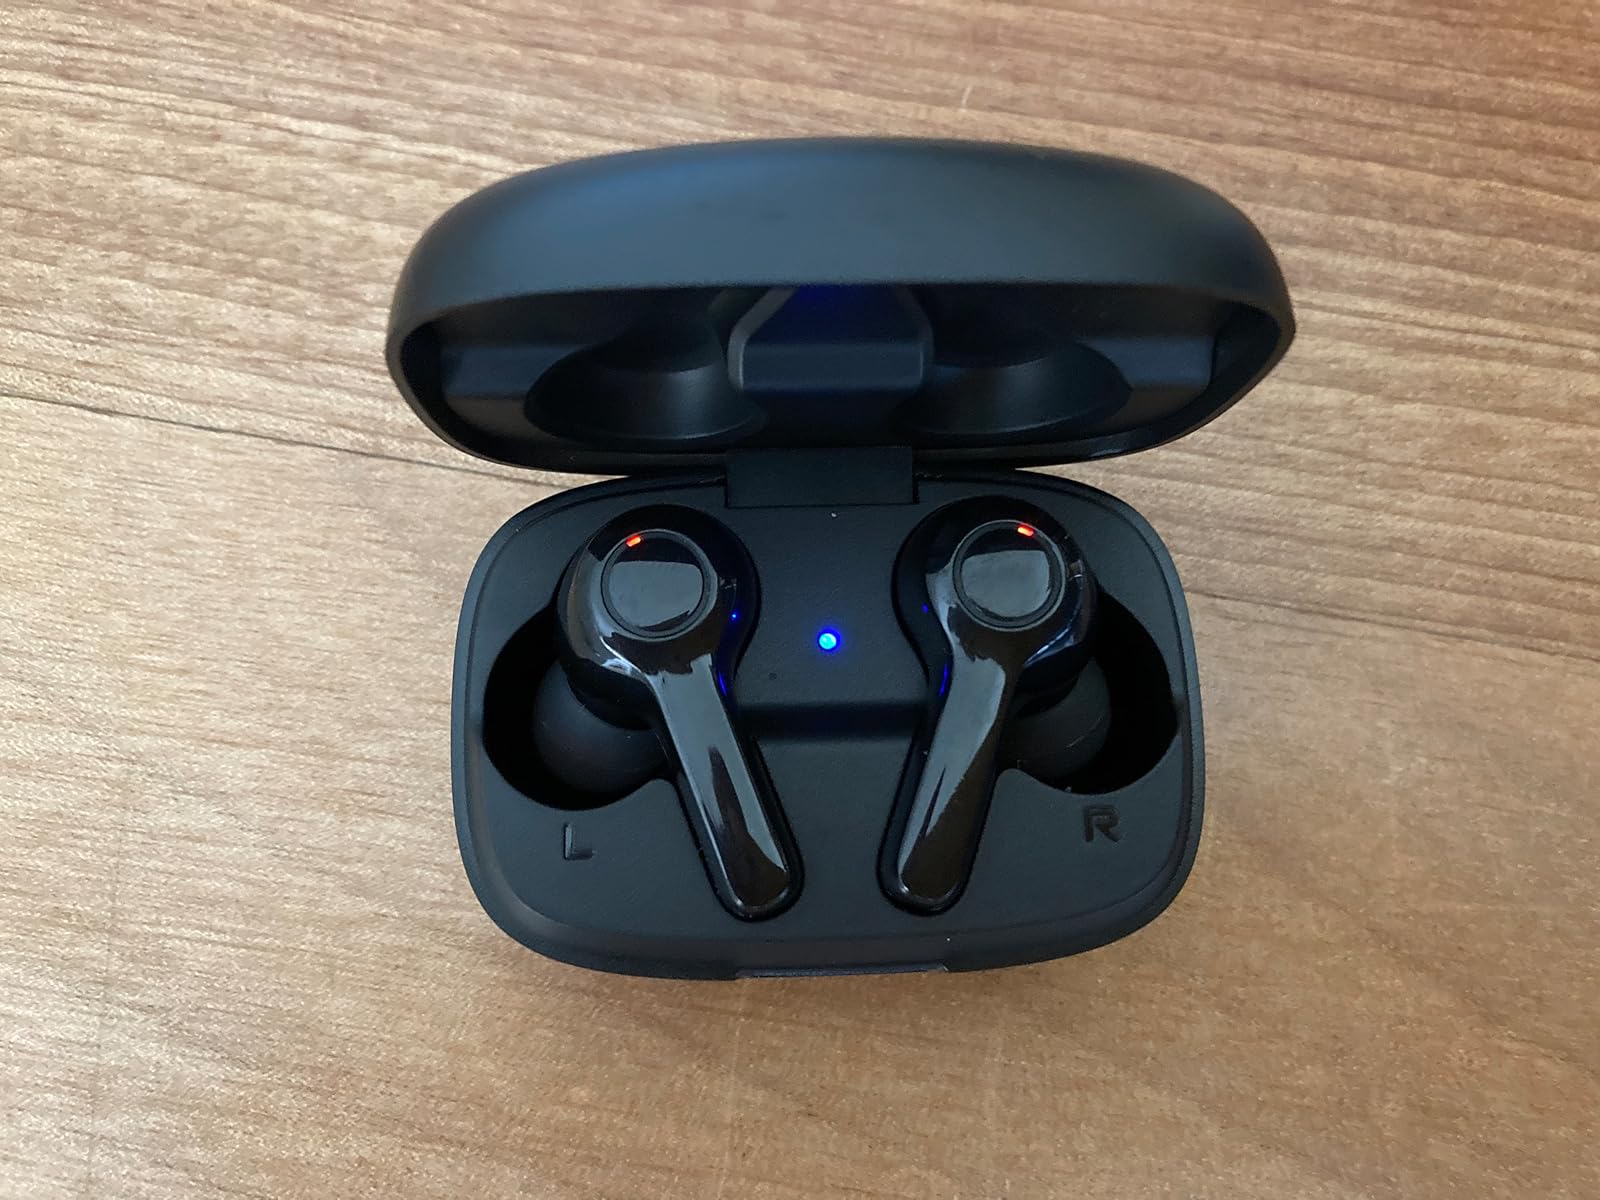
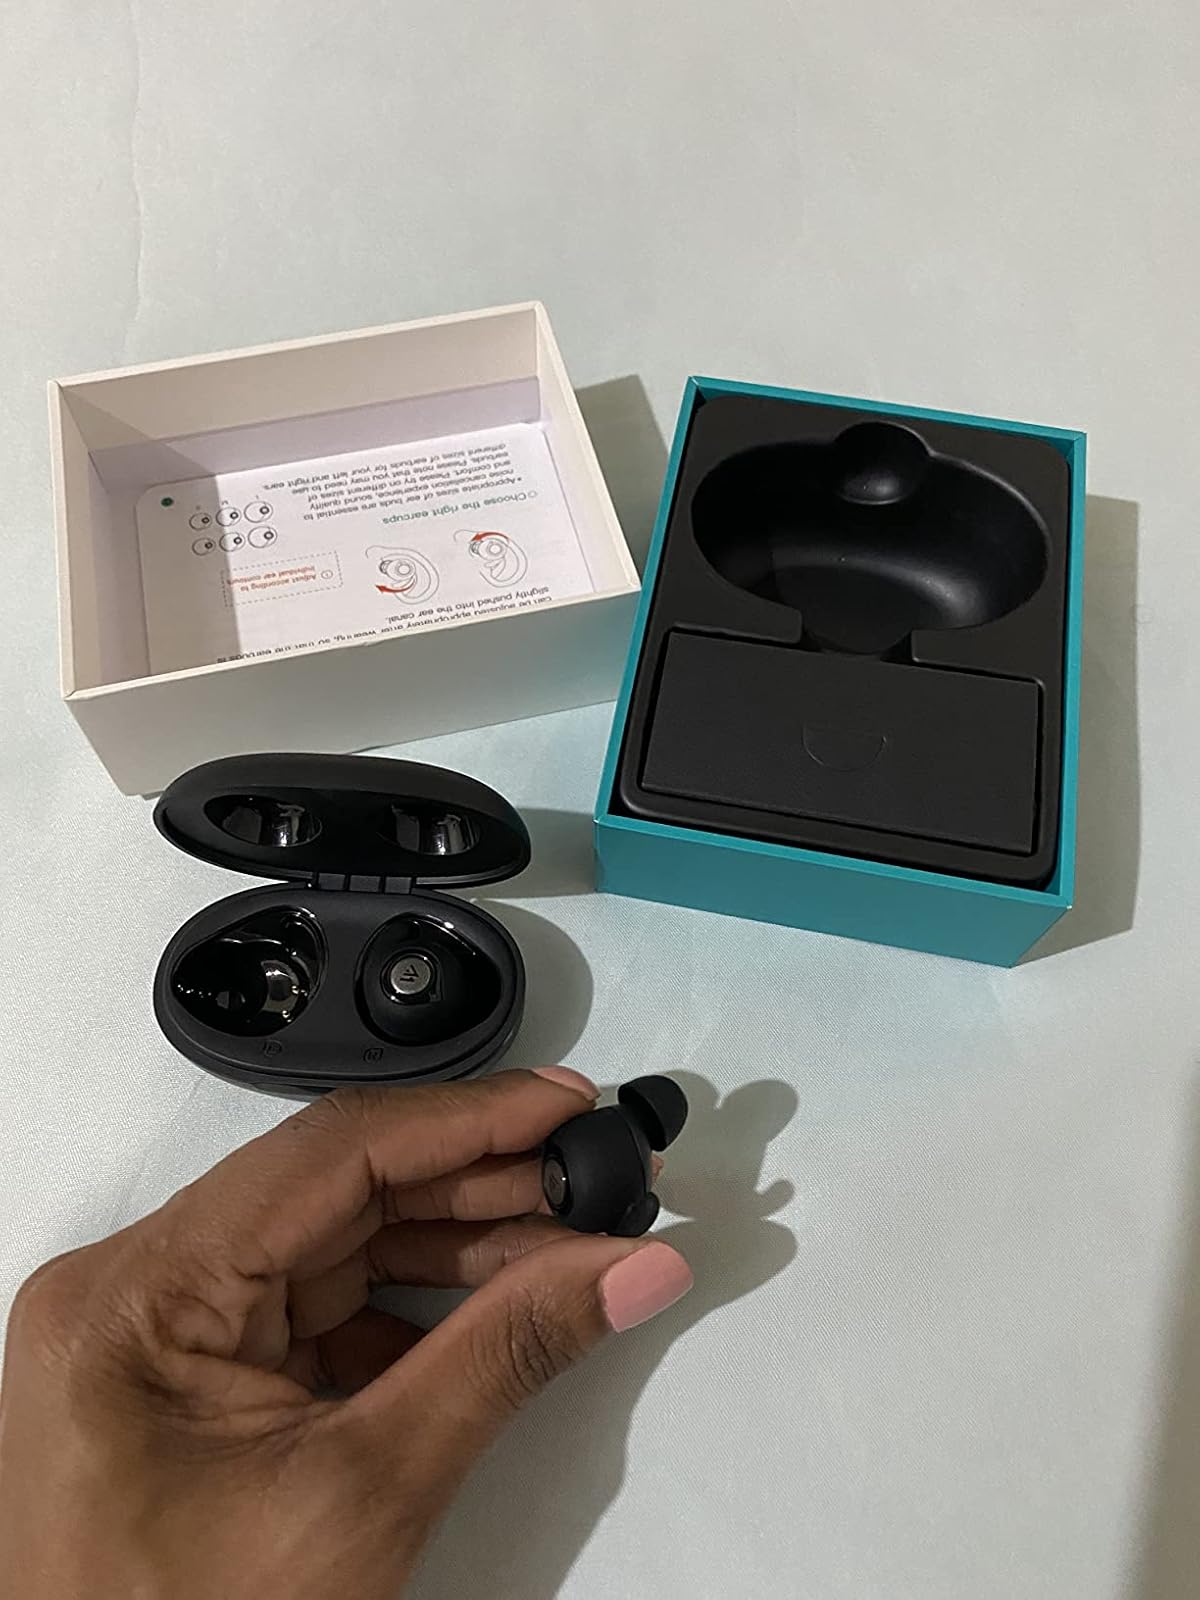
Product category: earbuds
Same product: no